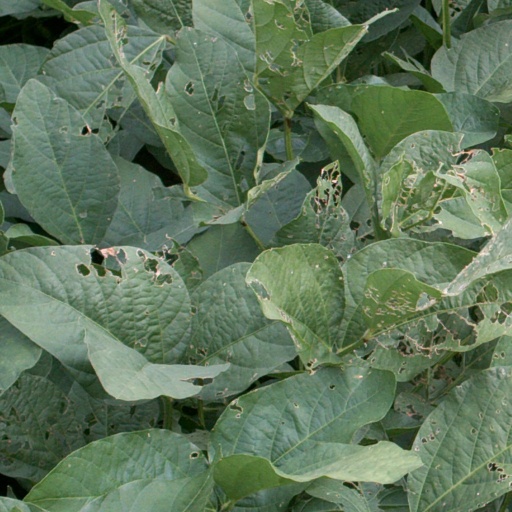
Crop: soybean